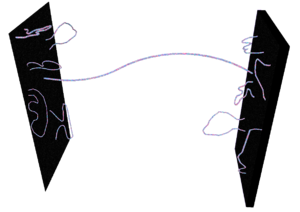
En théorie des cordes, une D-brane est une brane sur laquelle sont fixées les extrémités des cordes ouvertes qui sont à l'origine de la matière qu'elle contient. Le D de D-brane, vient de Dirichlet, car le fait que les bouts de la corde ne peuvent sortir de la brane s'appelle la condition de Dirichlet.